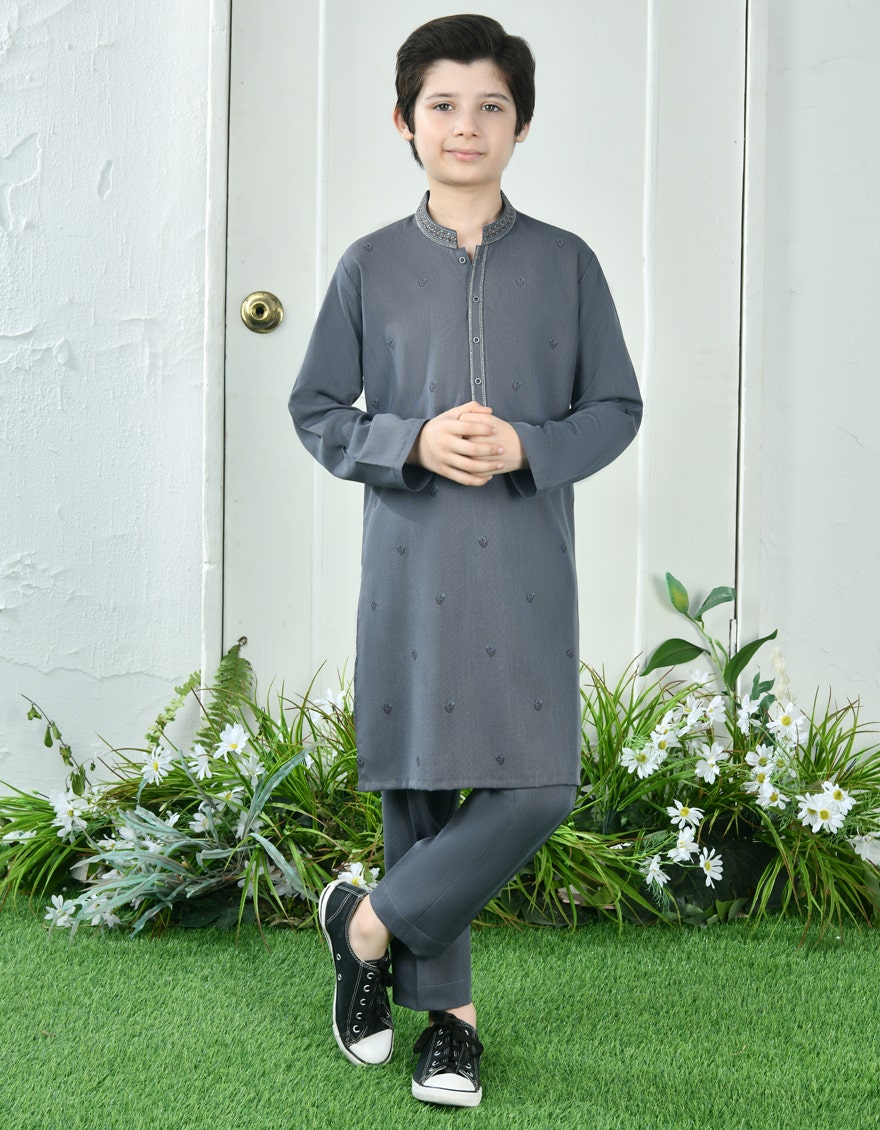
grey khan dress shirt